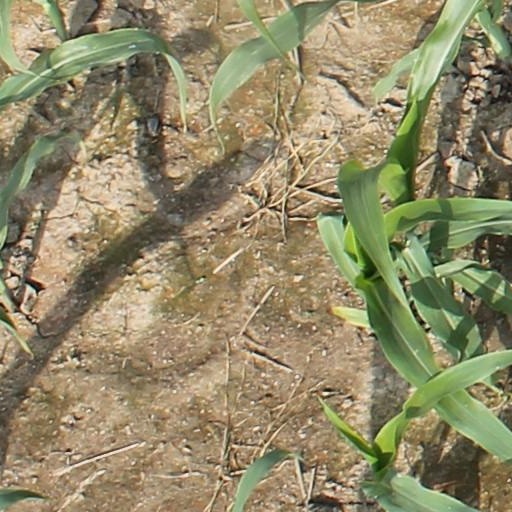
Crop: maize; corn